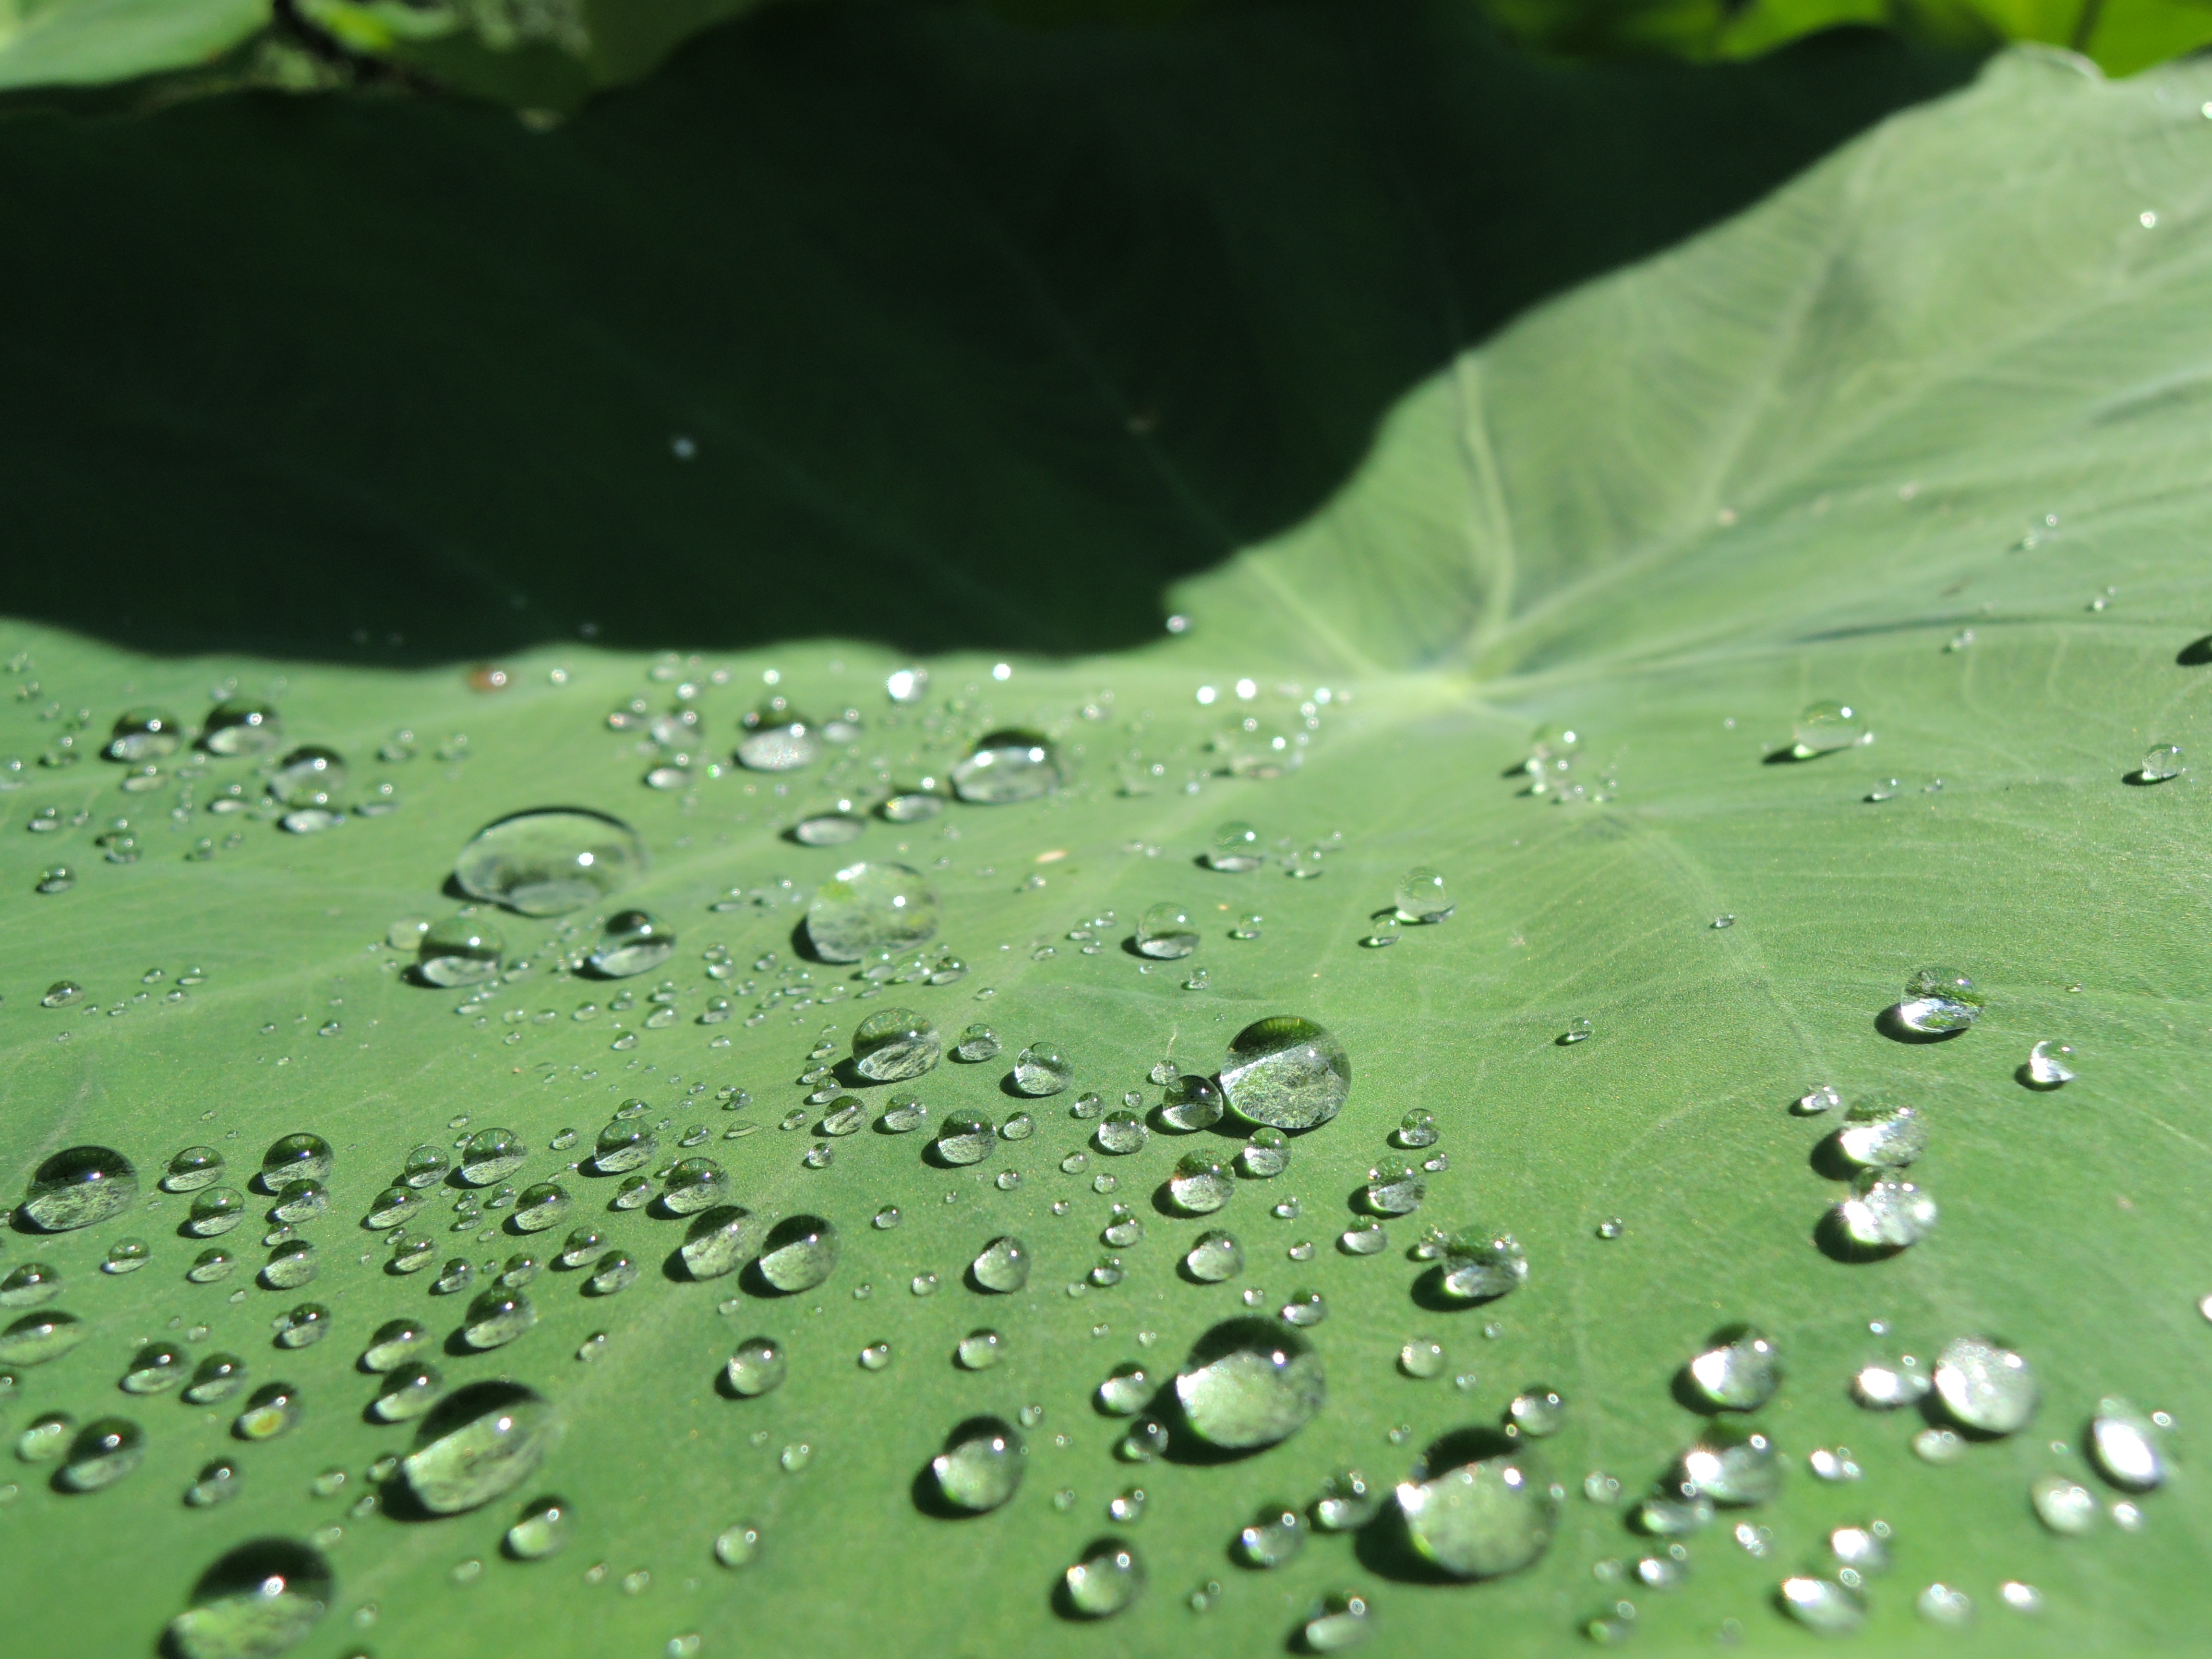
water, nature, grass, drop, dew, plant, photography, leaf, flower, petal, green, botany, flora, fauna, world, close up, moisture, macro photography, trickle, taro